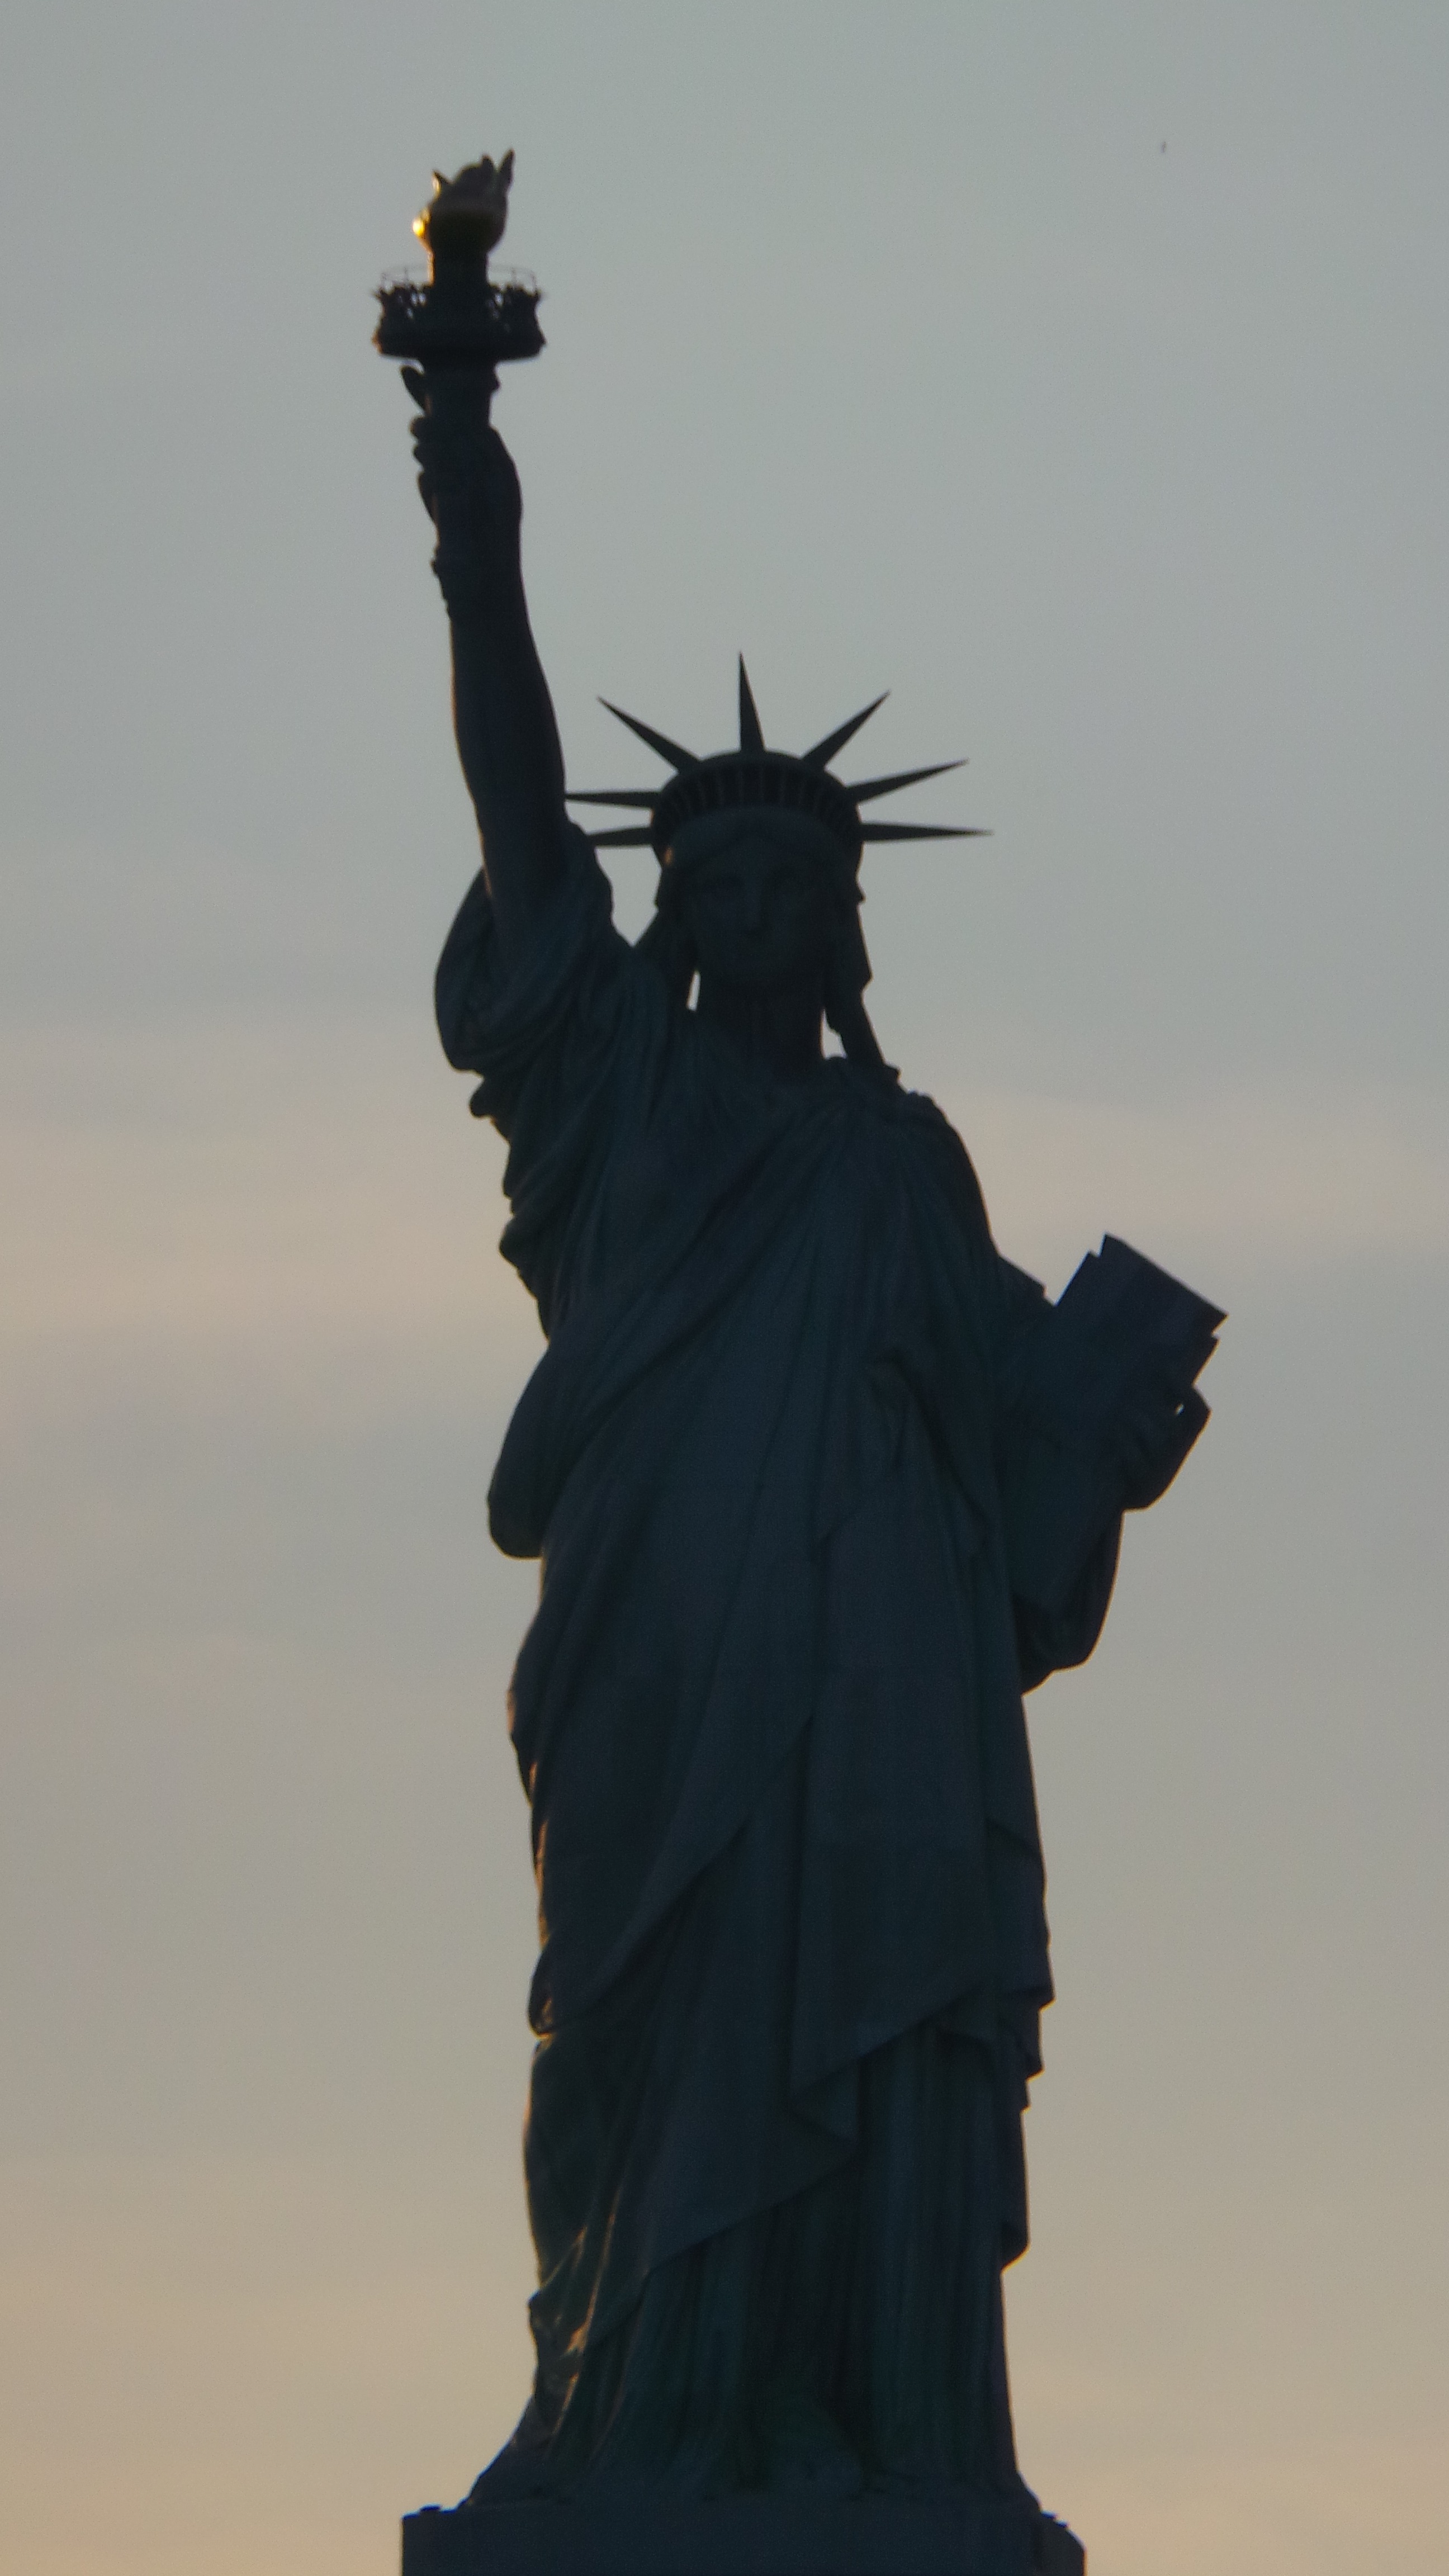
silhouette, new york, monument, statue, statue of liberty, sculpture, art, temple